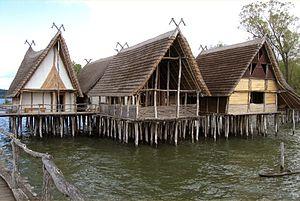
Cet article recense les sites inscrits au patrimoine mondial en Allemagne.
Le lac de Constance est un ensemble de plusieurs plans d'eau situés au nord des Alpes, à la frontière entre l'Allemagne, la Suisse et l'Autriche, alimenté principalement par le Rhin.
Les pilotis désignent l'ensemble de pieux traditionnellement en bois enfoncés dans le sol et destinés à soutenir une construction hors de l'eau ou au-dessus du sol. Les pilotis sont également utilisés pour établir des fondations solides sur sol spongieux. Ils étaient déjà utilisés à la préhistoire pour la construction de cités lacustres. Ils supportent des villes telles que Venise ou Nantes.